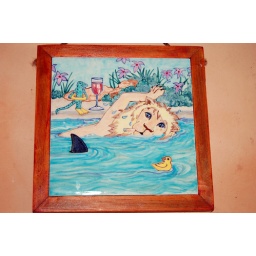
taken at my house in Costa RicaIt's called Casa Leo Loco and it has all these lion themed tiles.